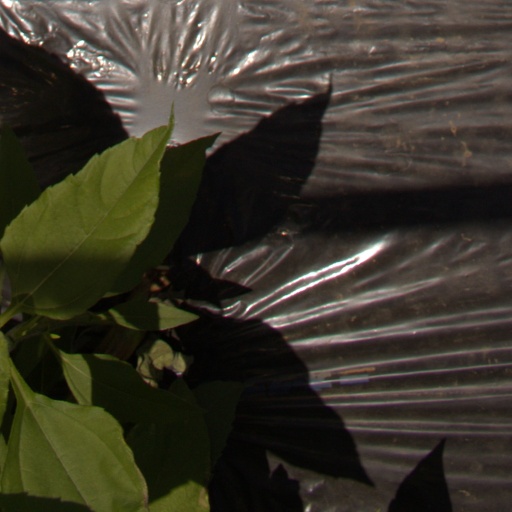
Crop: Jerusalem artichoke